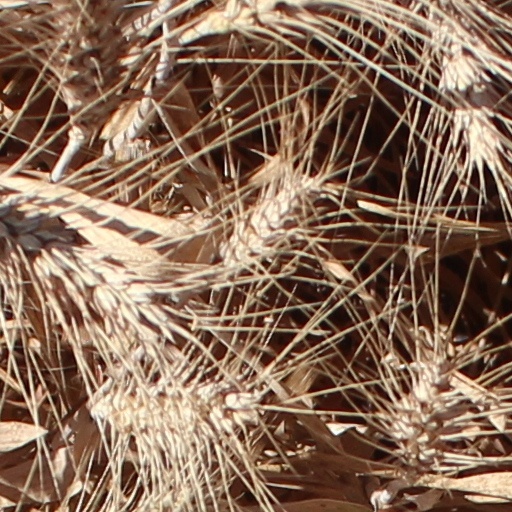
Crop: wheat